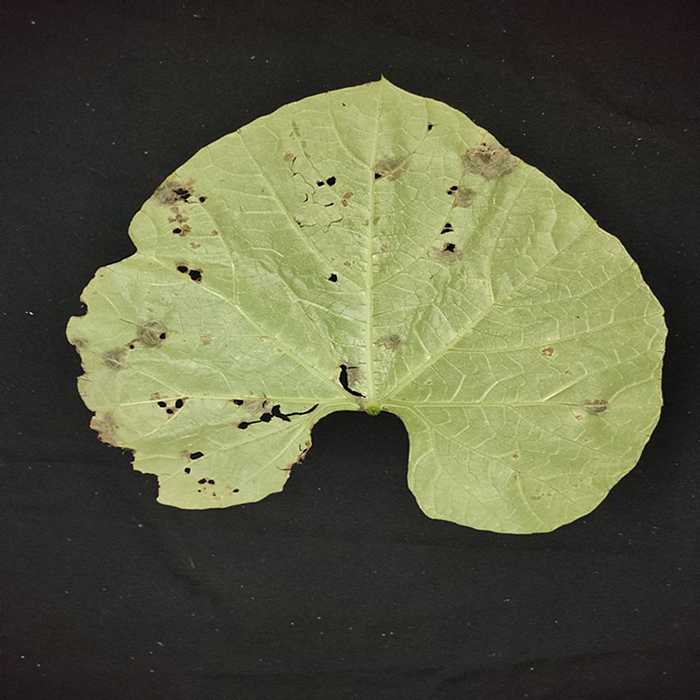
Plant: Bottle gourd
Label: Anthracnose